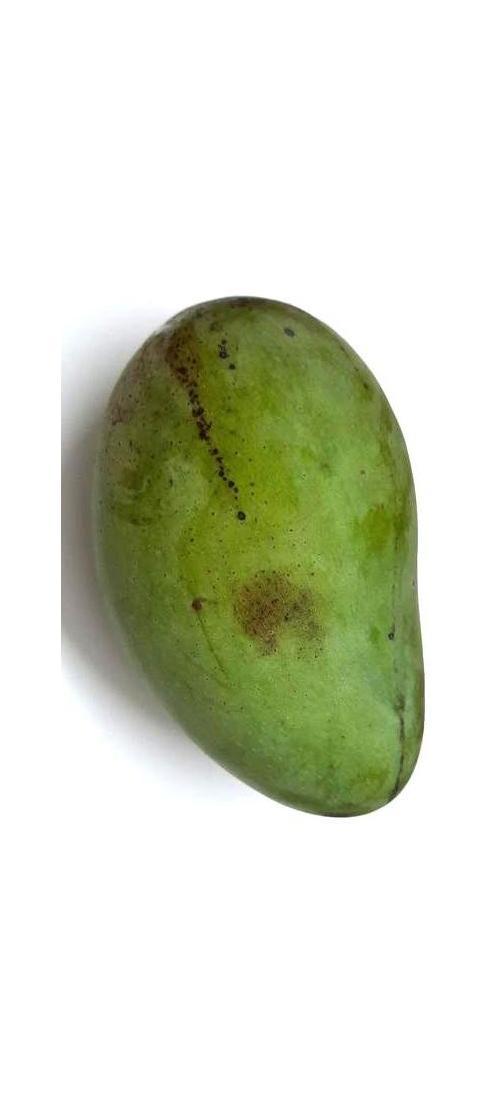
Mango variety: Fazli Shurmai